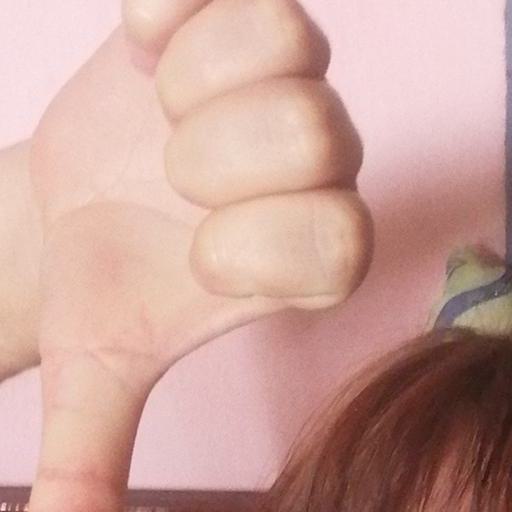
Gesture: dislike